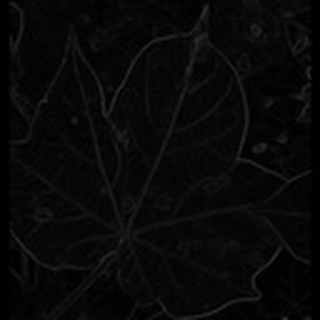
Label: cotton_target_spot